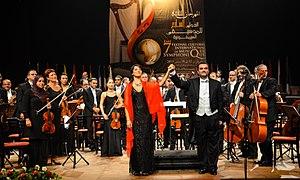
Festival international de musique symphonique d'Alger 2015 au TNA This is an image of ""African people at work"" from Algeria"
Amel Brahim-Djelloul est une chanteuse lyrique née à Alger en 1975. C'est une chanteuse d'opéra soprano franco-algérienne.
Alger, est la capitale de l'Algérie et en est la ville la plus peuplée.